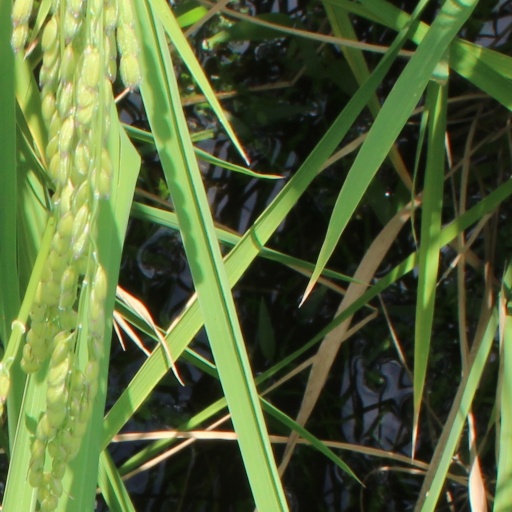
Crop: rice